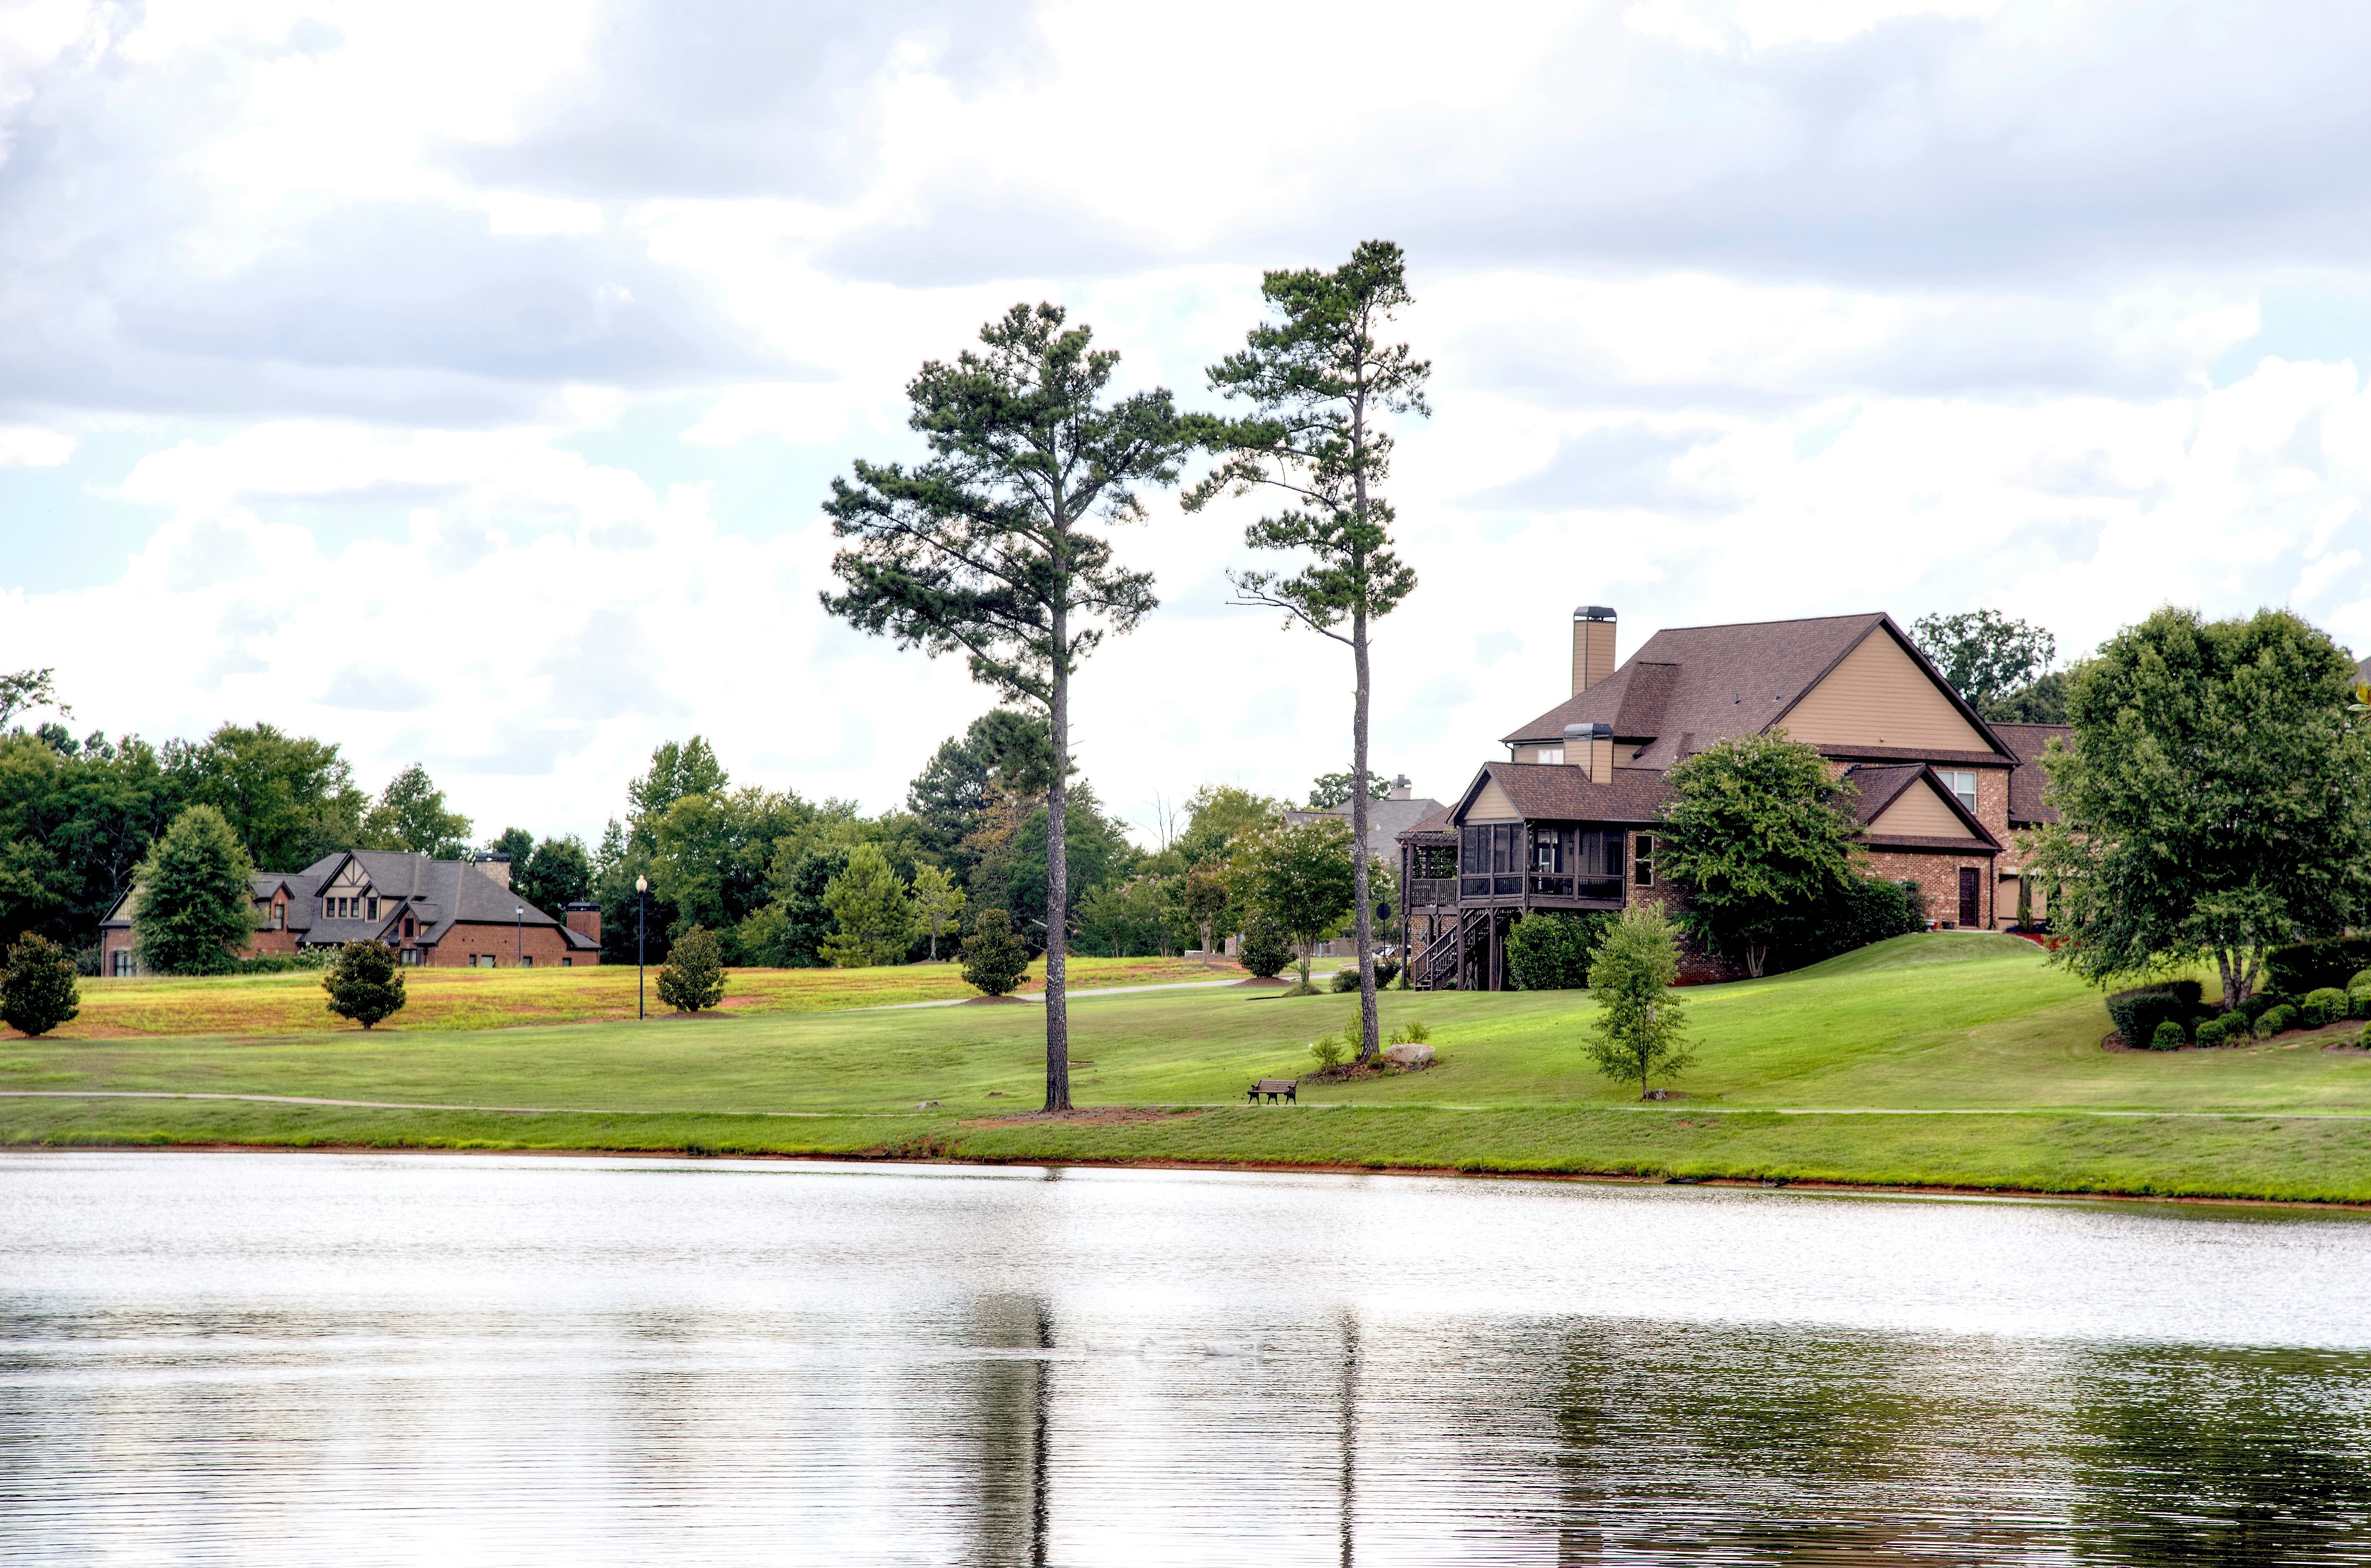
landscape, tree, nature, structure, lawn, lake, home, suburb, scenery, golf course, golf club, houses, landscapes, beautiful, estate, neighbourhood, rural area, residential area, sport venue